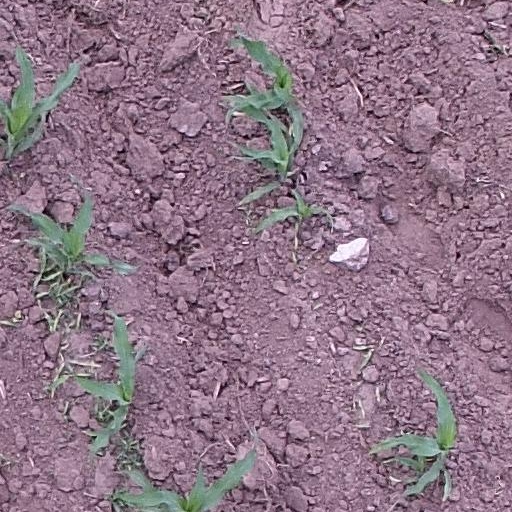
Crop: maize; corn